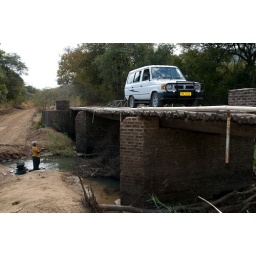
Crossing a dodgy bridge in the beast (notice the licence plate)